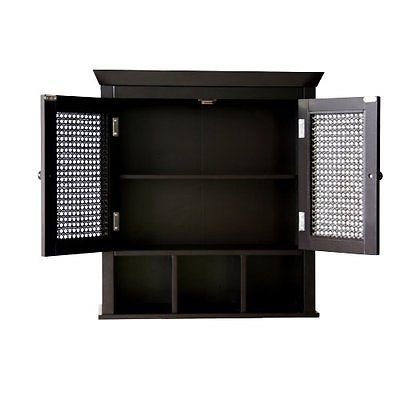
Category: cabinet